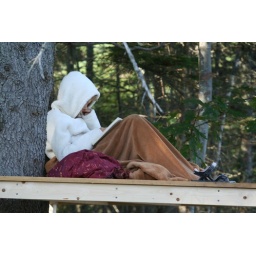
In a tree house in Maine----- 3036